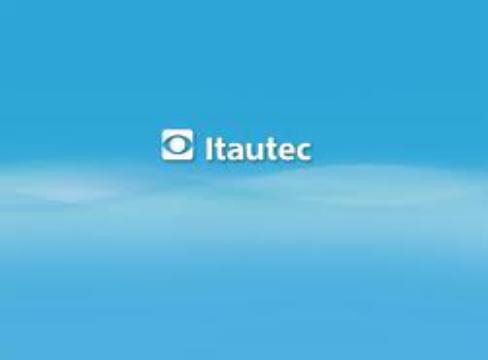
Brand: Itautec
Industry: Electronic